Immunoassay

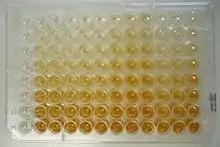
A sandwich ELISA run on a microtitre plate

Possibly one of the most popular labels to use in immunoassays is enzymes. Immunoassays which employ enzymes are referred to as enzyme immunoassays (EIAs), of which enzyme-linked immunosorbent assays (ELISAs) and enzyme multiplied immunoassay technique (EMIT) are the most common types.